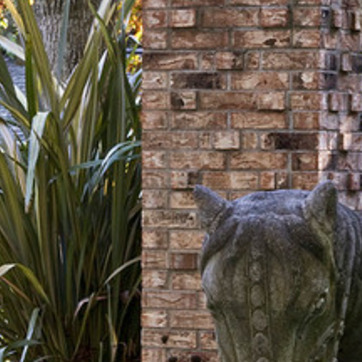
Material: brick